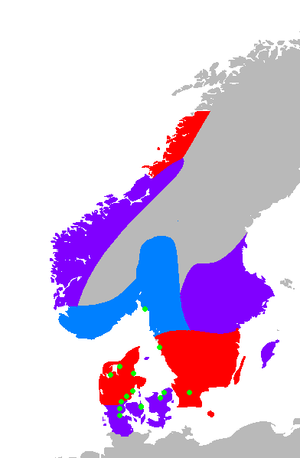
Frej / Dyrkelse
Kort der viser de regionale forskelle i dyrkelsen af nordiske guddomme omkr. 900 baseret på stednavne og arkæologiske data. Blå indikerer områder, hvor vanerne dominerede. Rød, hvor Thor, Odin og de øvrige Aser dominerede. Violet, hvor ingen af de to grupper dominerede. Grønne prikker viser placeringen af stednavne, som Odin indgår i.
Frej. Frej var en af de vigtigste guder i den nordiske religion. Han var særligt knyttet til afgrøder, landbrug, velstand og frugtbarhed. Statuetter med en stor fallos tolkes normalt som afbildninger af ham. Ifølge Snorre Sturlason blev Frej regnet som stamfar til den mytologiske Ynglingeslægt, der regnes for at være Sveriges ældste kongeslægt. Ifølge Adam af Bremen fandtes der i Templet i Uppsala statuer af guderne Odin, Thor og Frej, som Adam kalder Fricco. Det antyder, at det var de tre mandlige guder, der var vigtigst i det område.